María Elena Salinas

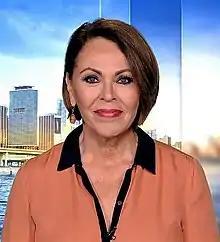
Salinas on the Valder Beebe Show in 2017

María Elena Salinas (born December 30, 1954) is an American broadcast journalist, news anchor, and author. Called the "Voice of Hispanic America" by "The New York Times", Salinas is one of the most recognized Hispanic female journalists in the United States. She was the co-anchor of "Noticiero Univision," the primary evening news broadcast on Univision, and the co-host of the news magazine program "Aquí y Ahora" ("Here and Now").